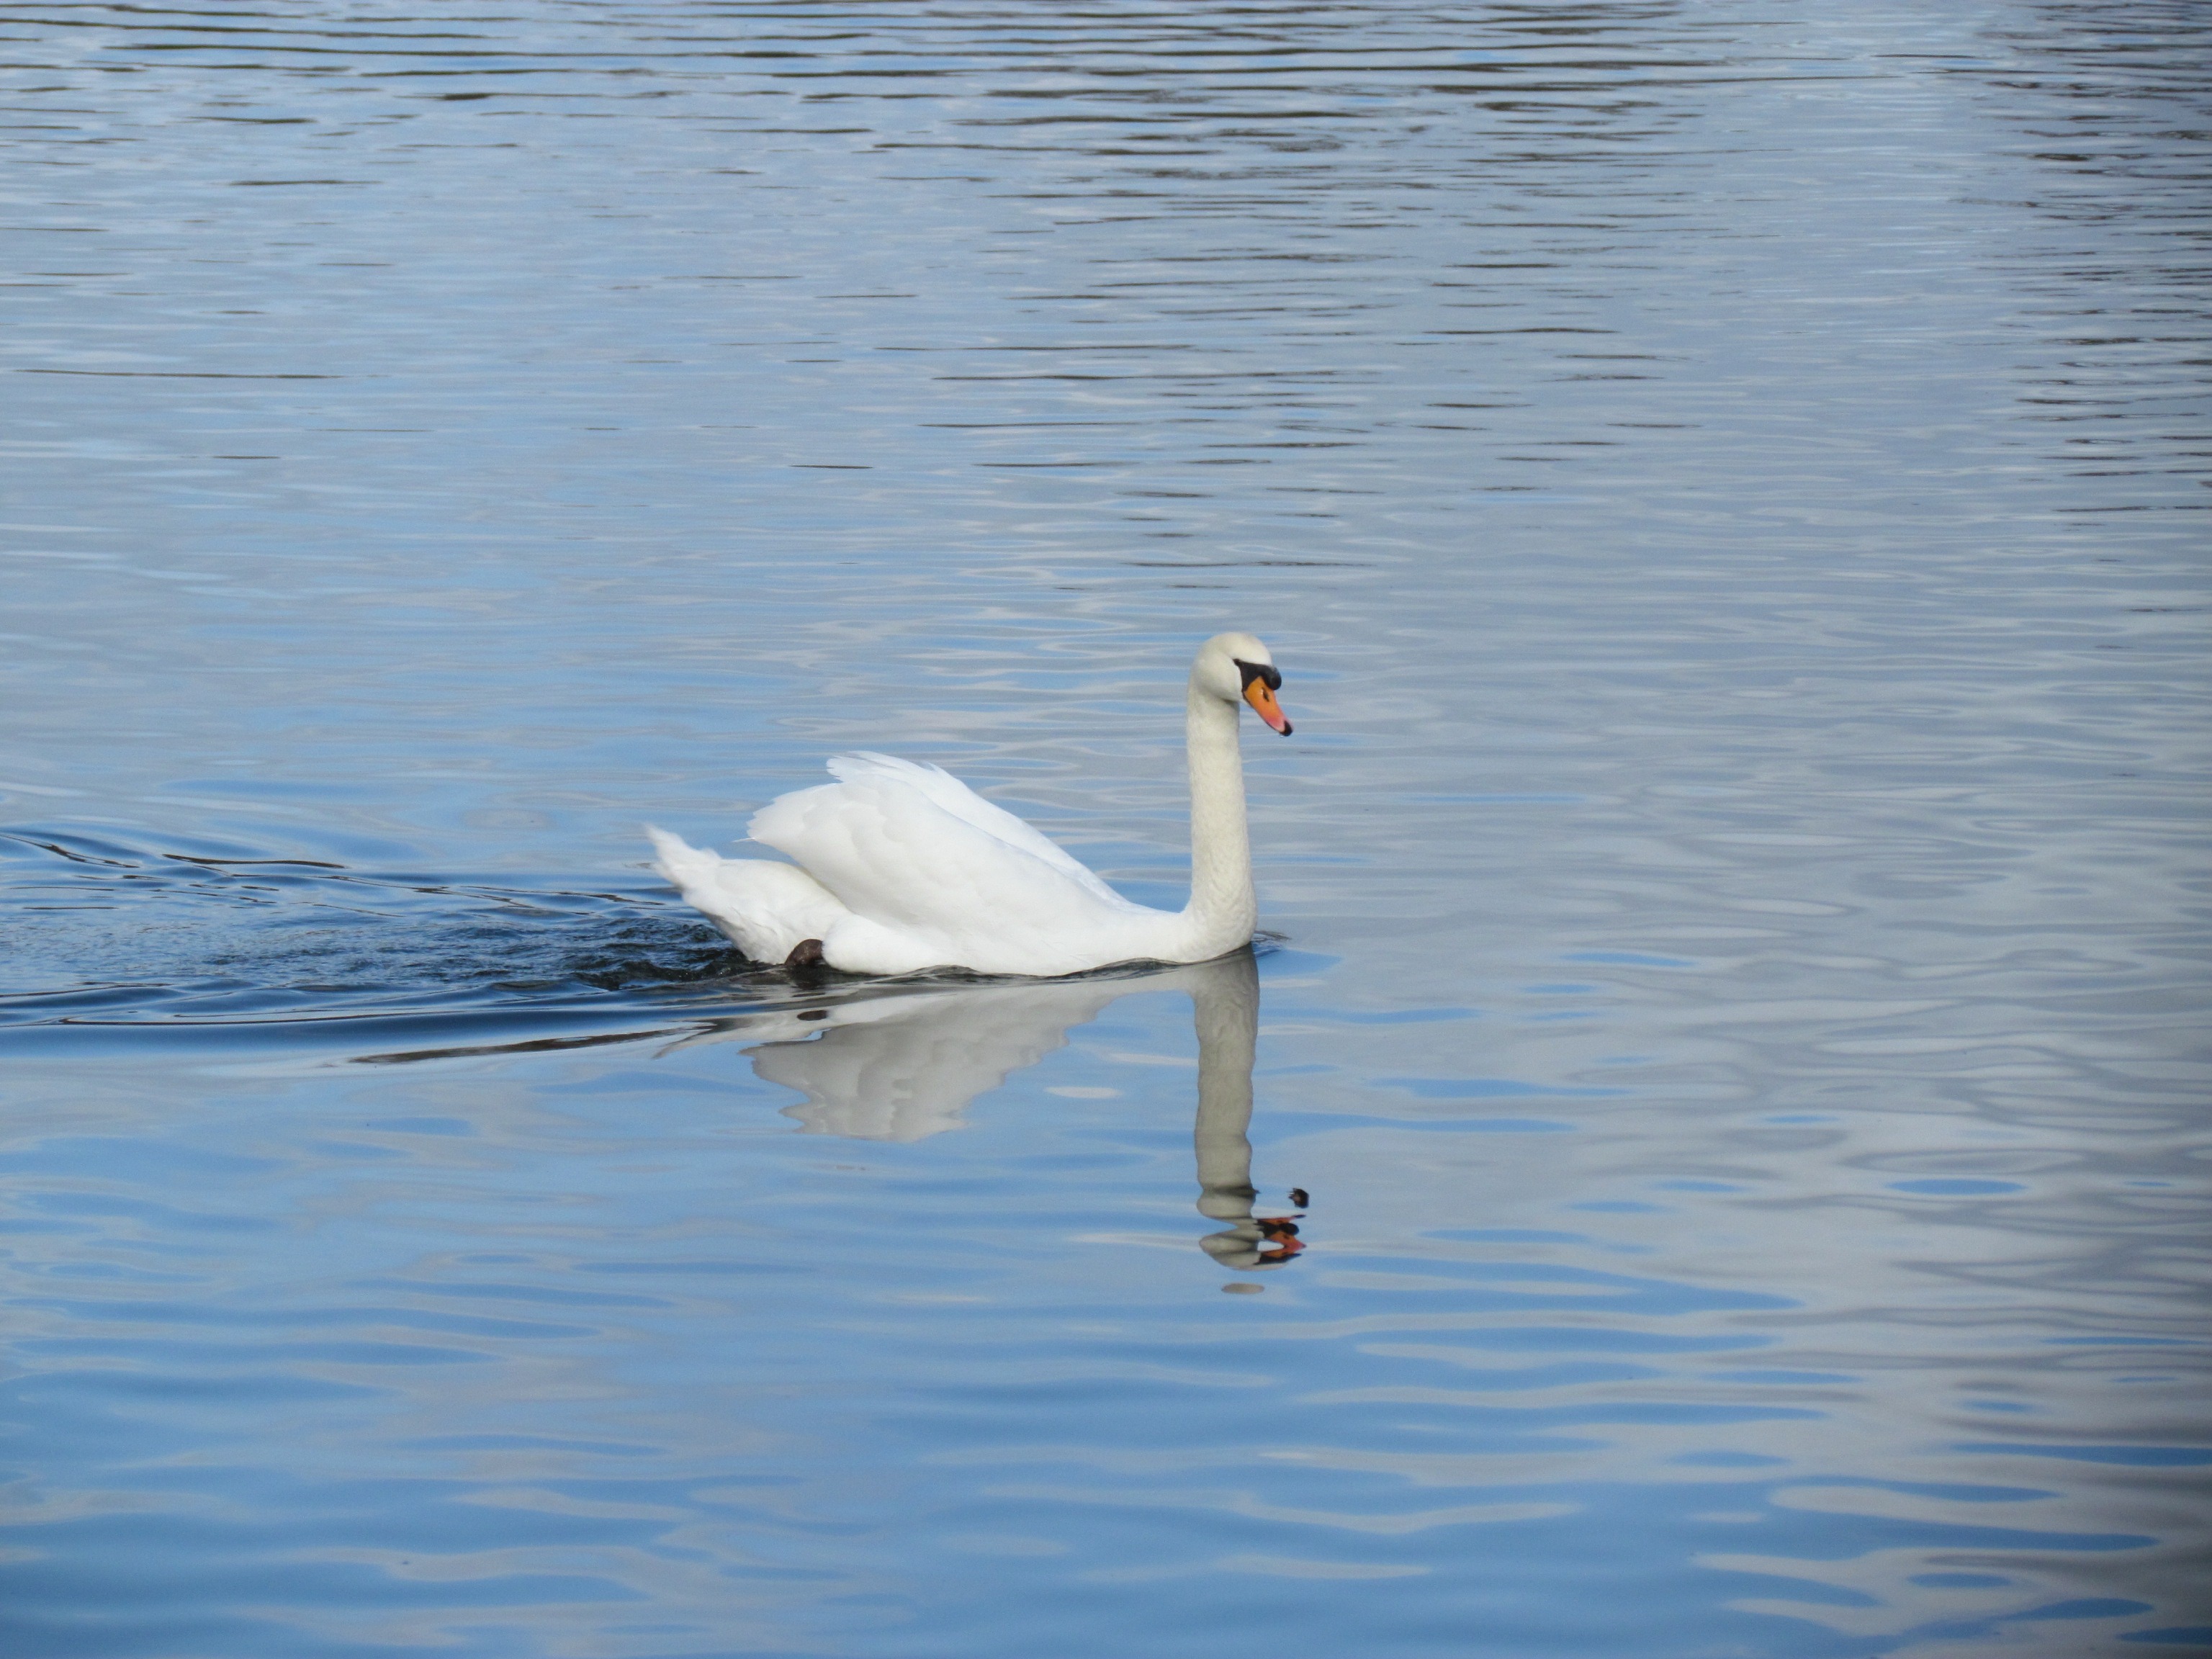
water, nature, bird, wing, lake, animal, pond, reflection, beak, blue, feather, fauna, swan, animals, vertebrate, waterfowl, waters, water bird, wildlife photography, mirroring, ducks geese and swans, fishing lake, bodnar, natrurschutzgebiet